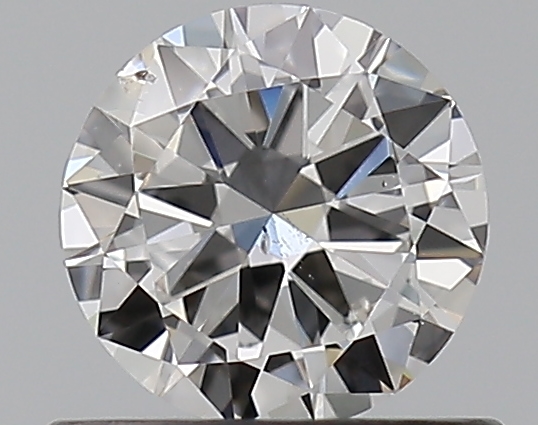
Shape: round
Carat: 0.5
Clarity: SI1
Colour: E
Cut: GD
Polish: EX
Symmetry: VG
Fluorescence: N
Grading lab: GIA
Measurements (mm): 5.16 x 5.19 x 2.95